Historical money of Tibet

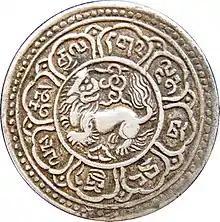
Tibetan 1 srang silver coin, dated 15–43 (= AD 1909) obverse.

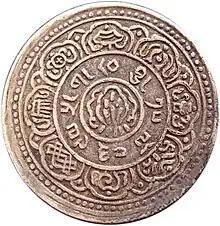
Tibetan 1 srang silver coin, dated 15–43 (AD 1909) reverse.

The use of historical money in Tibet started in ancient times, when Tibet had no coined currency of its own. Bartering was common, gold was a medium of exchange, and shell money and stone beads were used for very small purchases. A few coins from other countries were also occasionally in use.